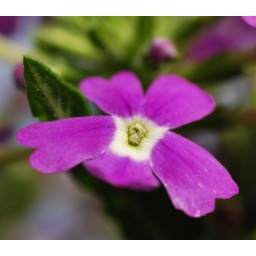
like a bird in the sky